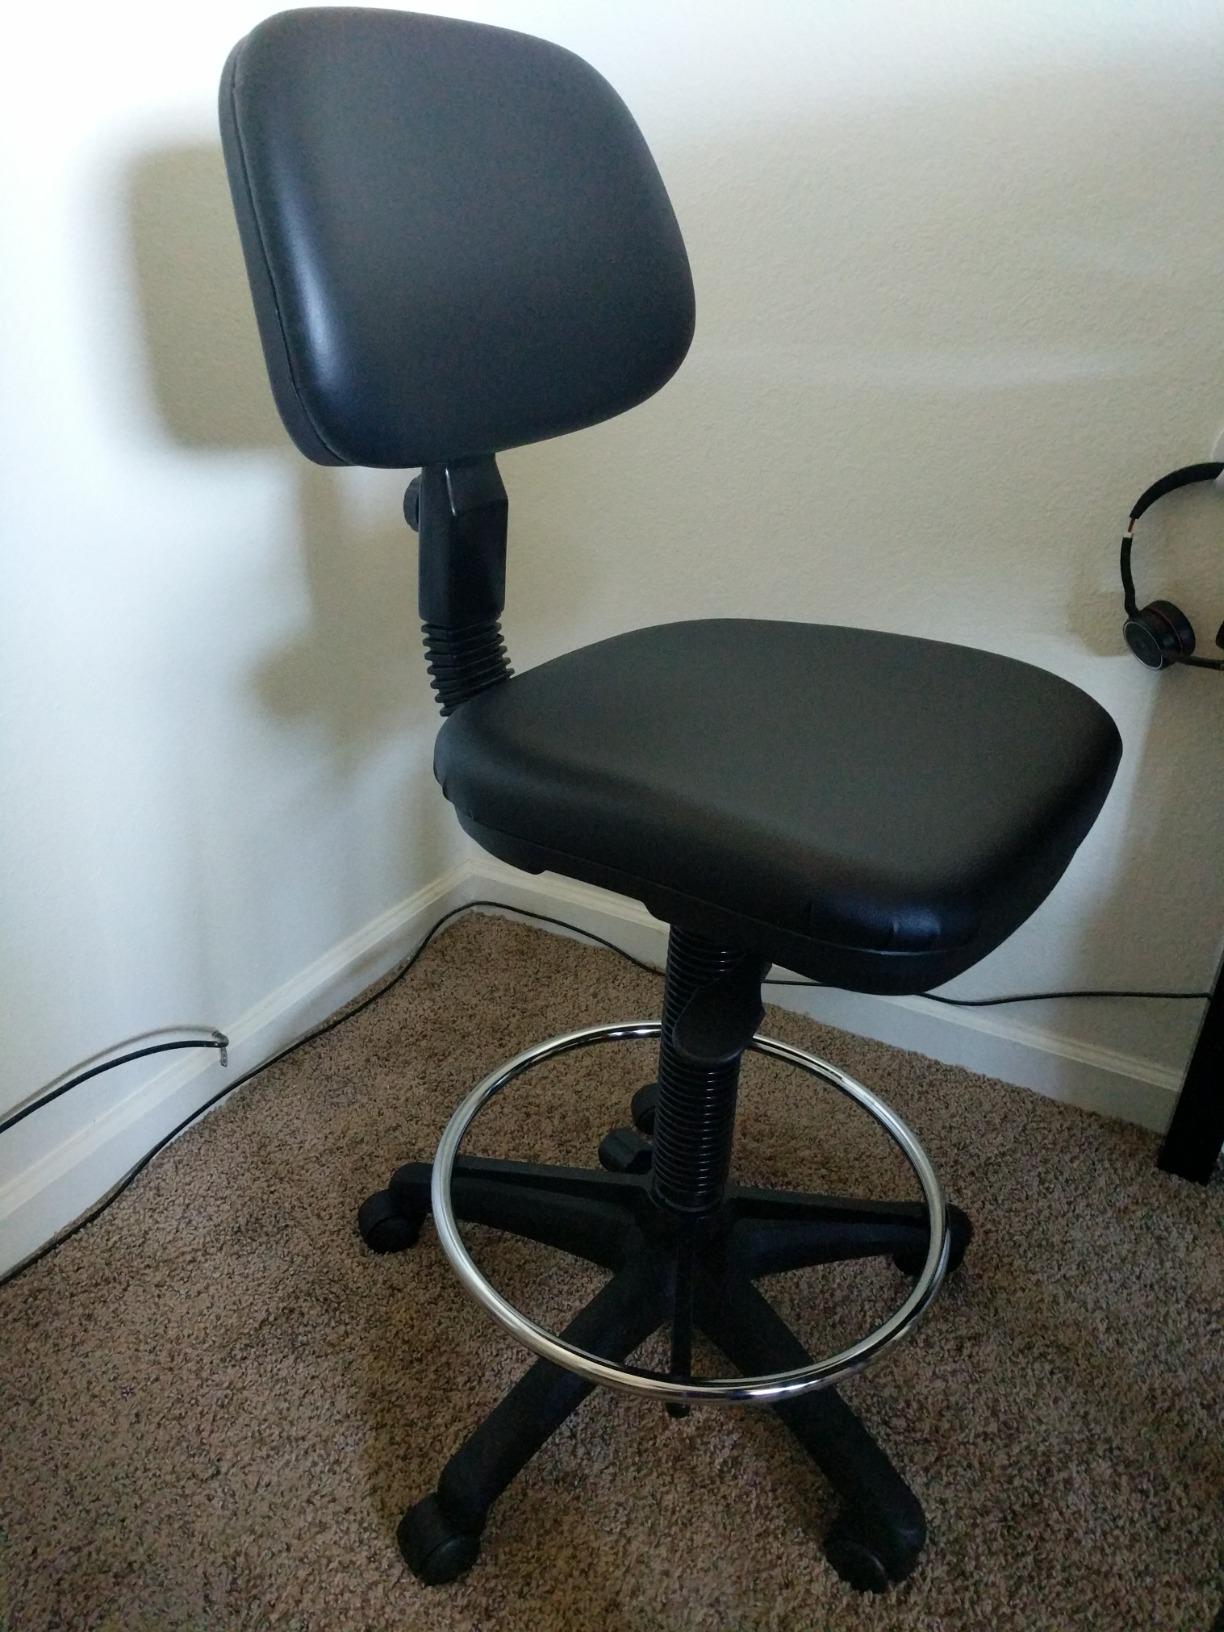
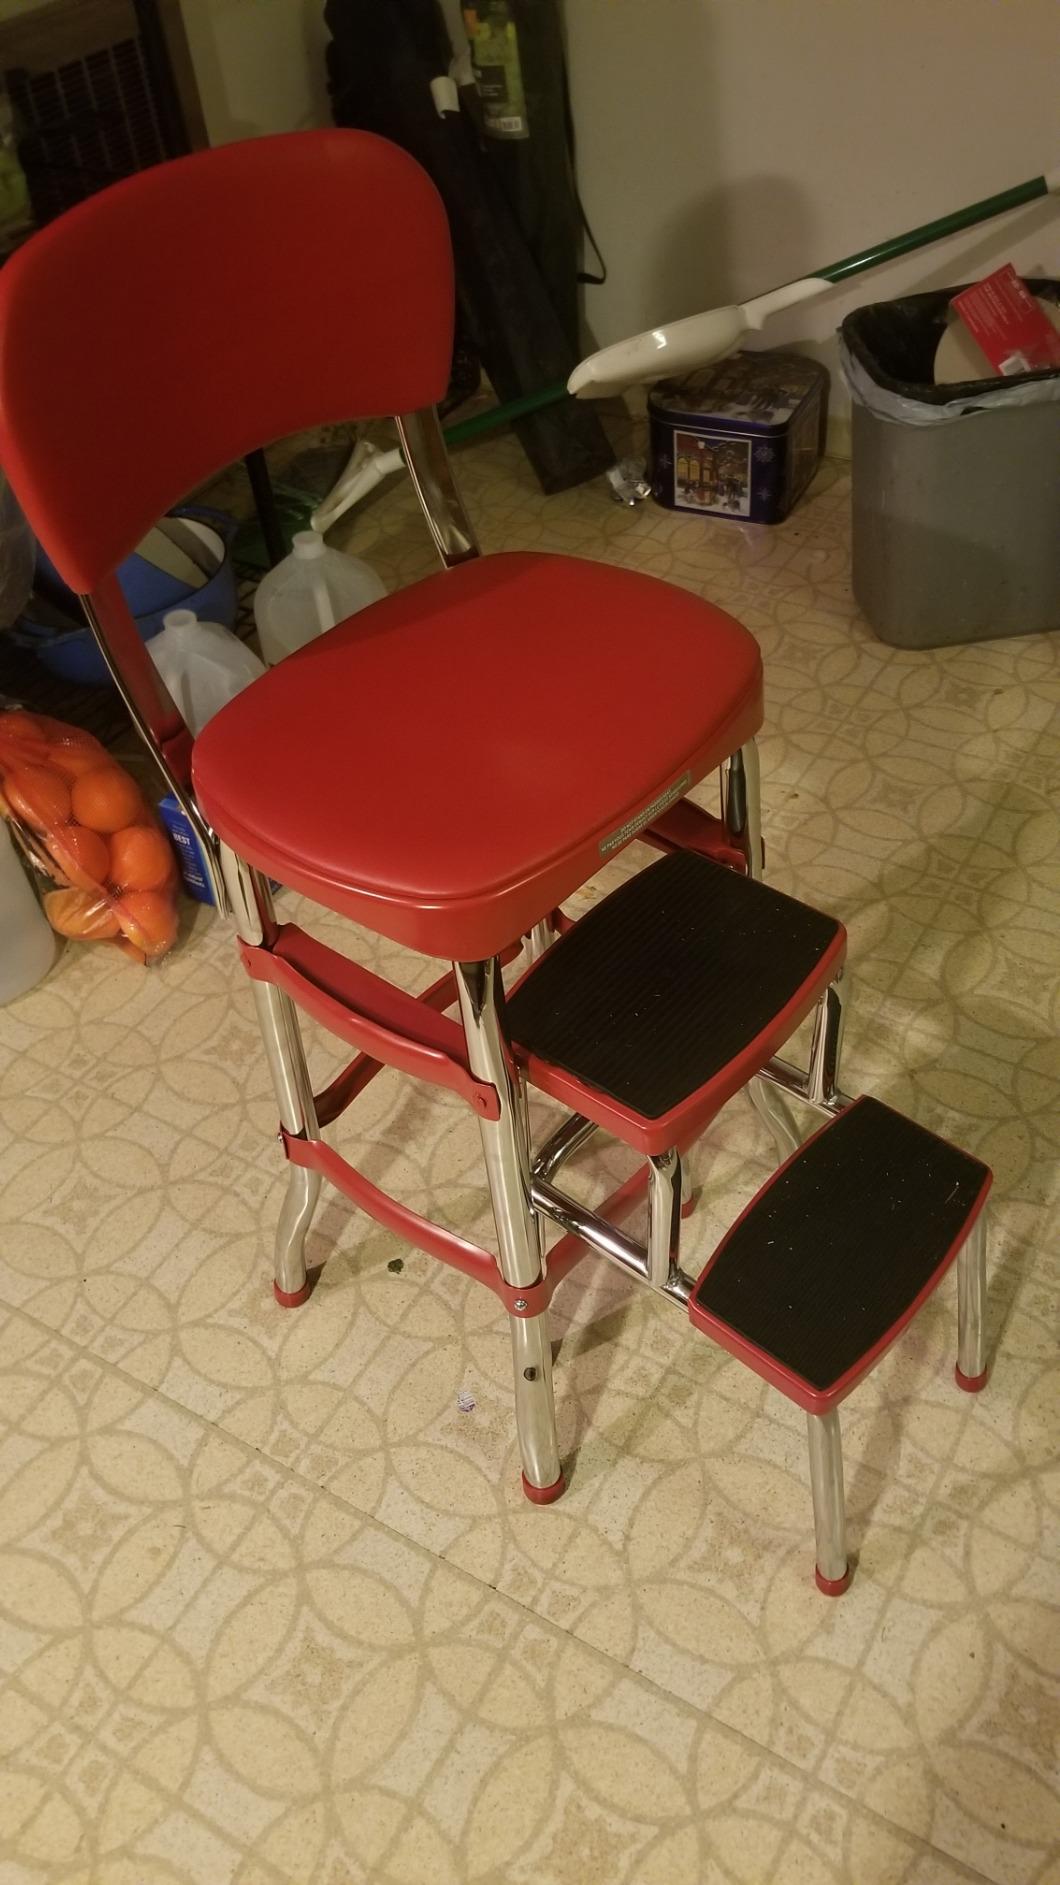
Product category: items_chair
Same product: no